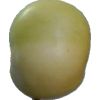
Label: Apple 6